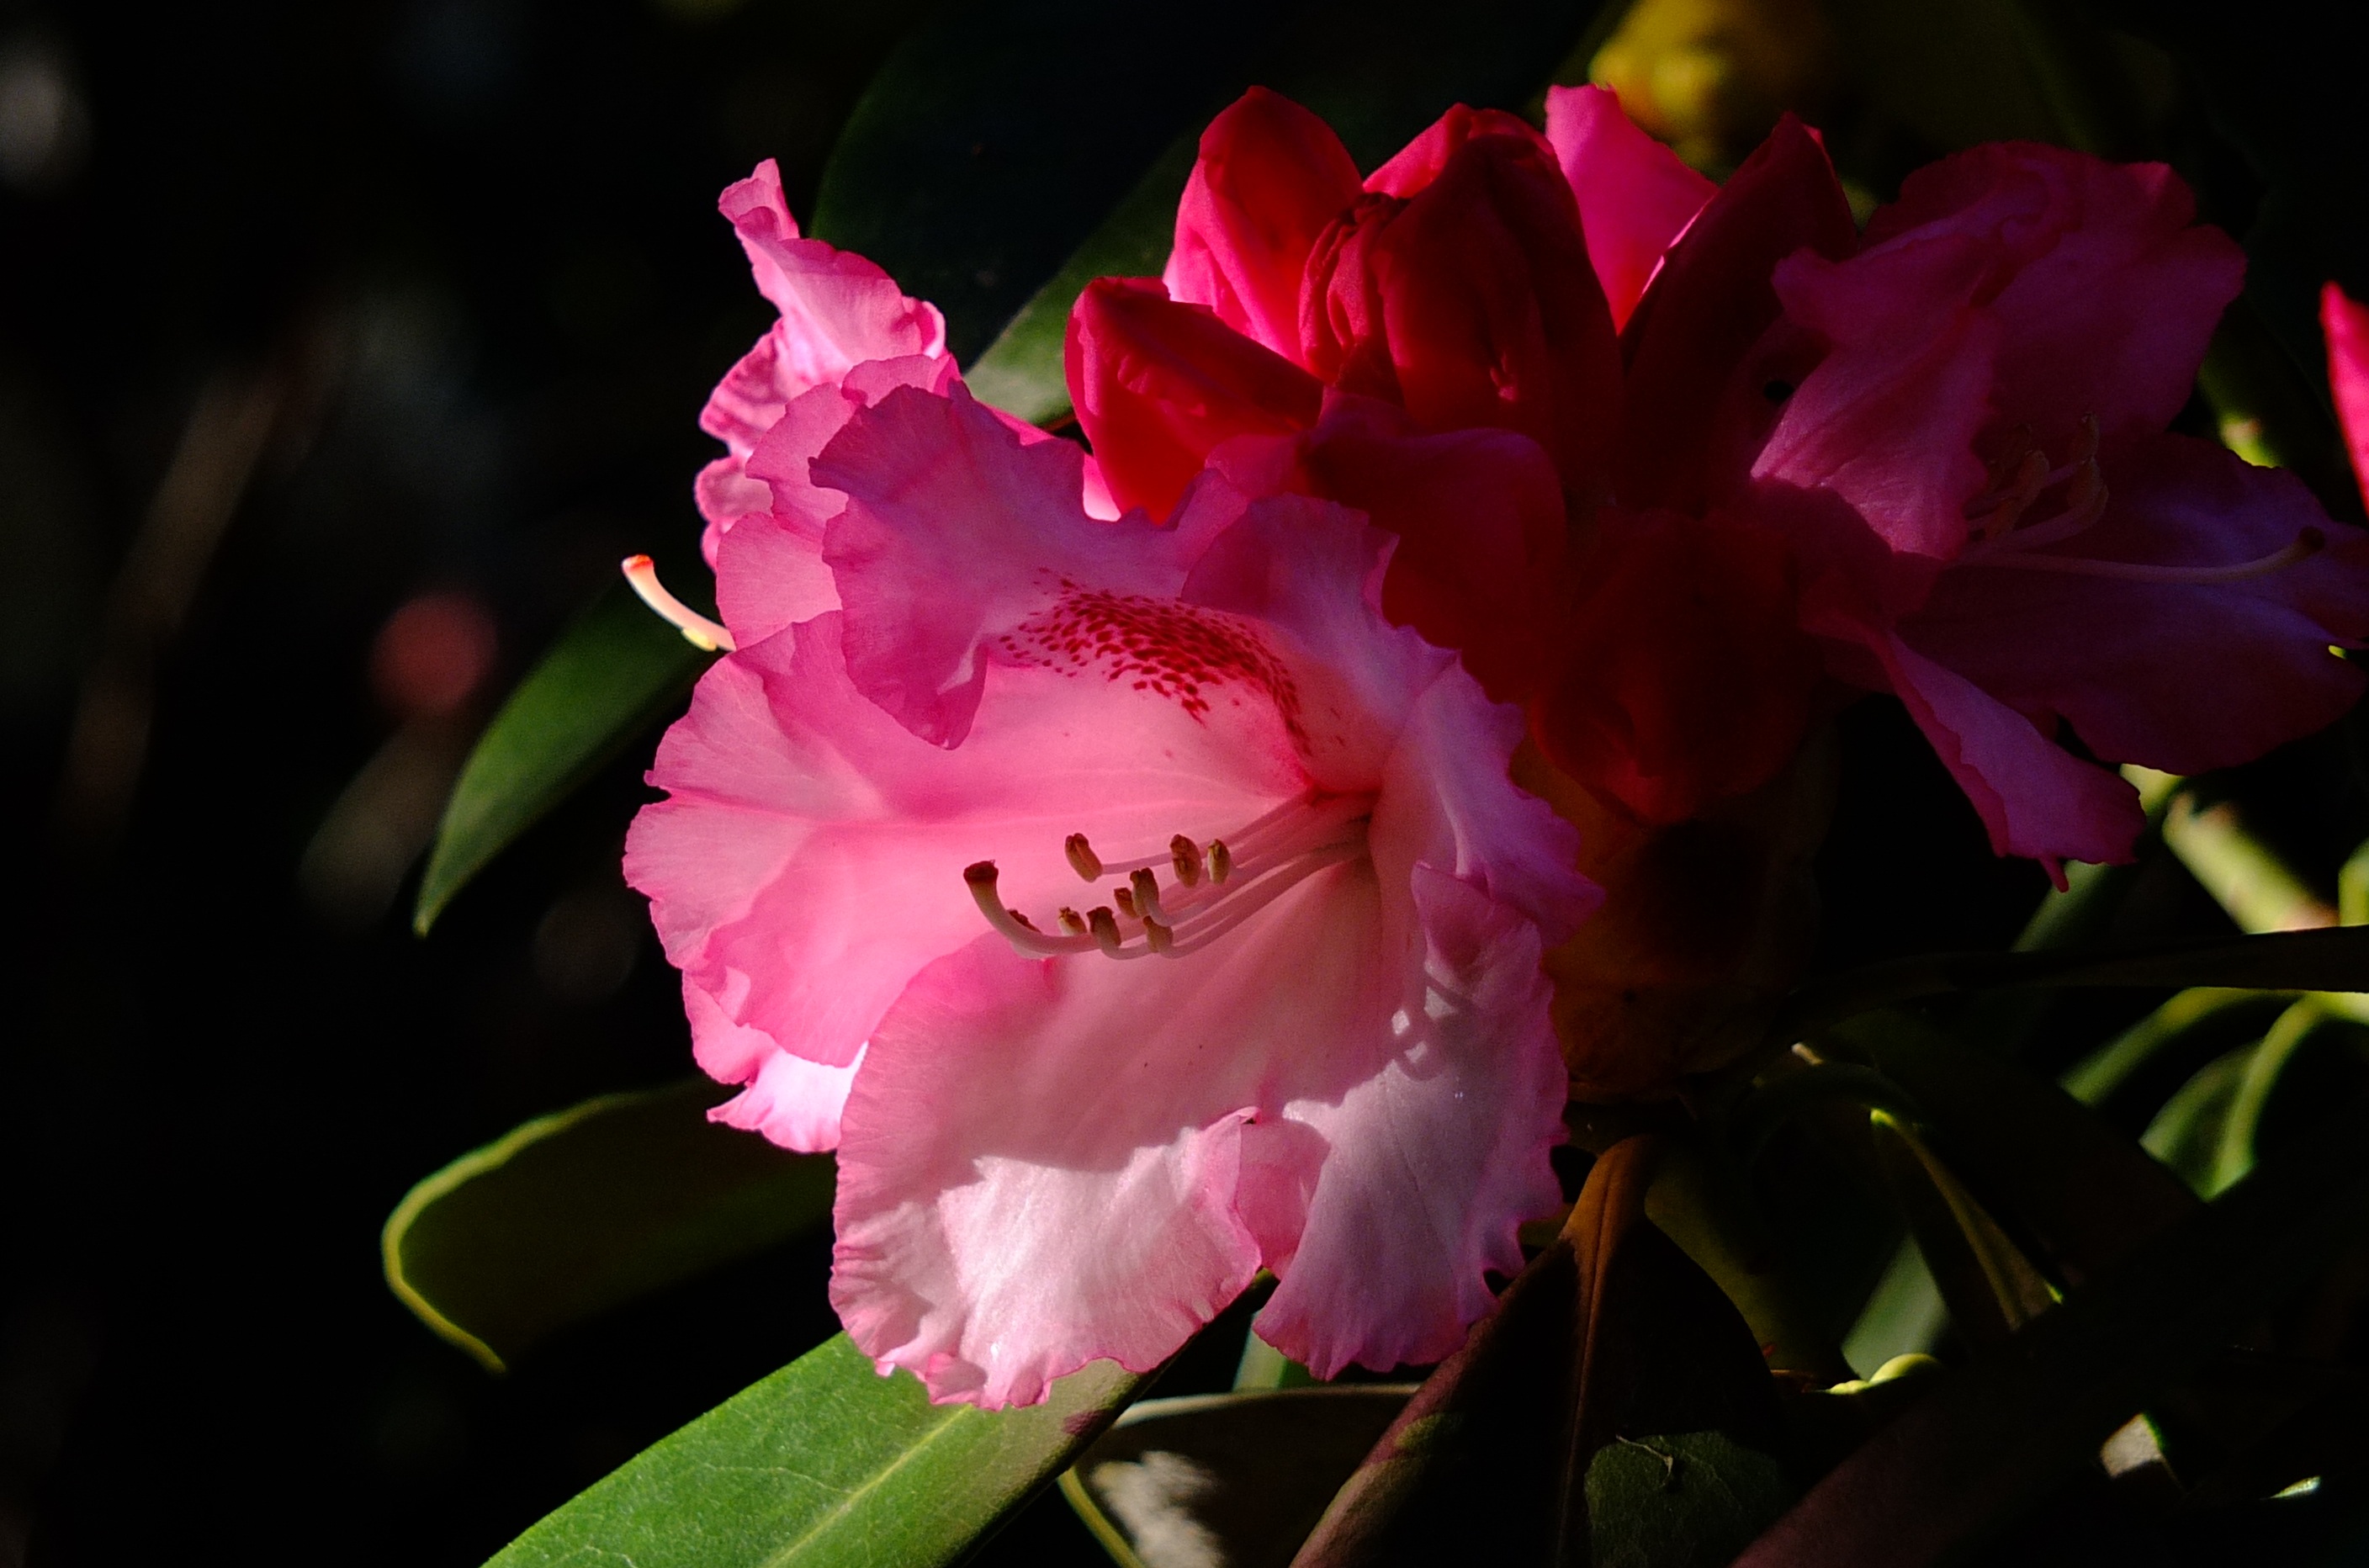
blossom, light, plant, flower, petal, bloom, spring, red, color, macro, shadow, contrast, botany, colorful, pink, close, flora, flowers, farbenpracht, lichtspiel, decorative, shrub, bright, rhododendron, lily, rhododendrons, back light, macro photography, ornamental plant, blossomed, garden plant, flowering plant, flower fullness, bright colours, cattleya, woody plant, land plant